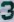
Number: 3